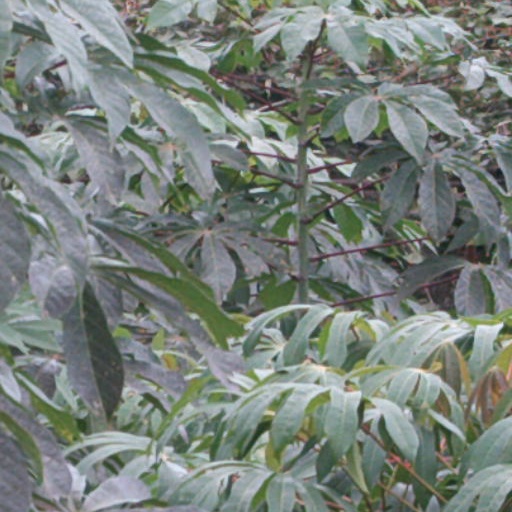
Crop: cassava